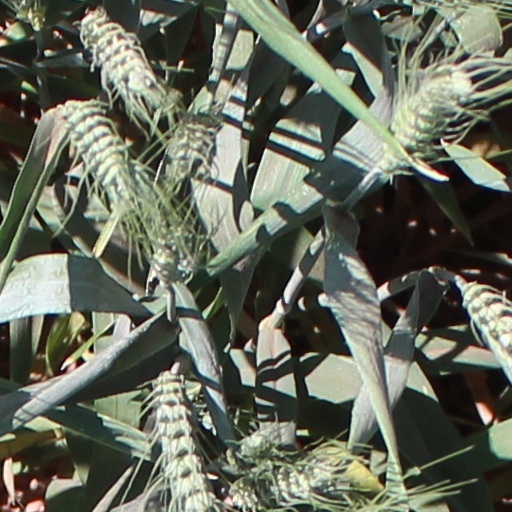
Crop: wheat